Tropical cyclones in 2005

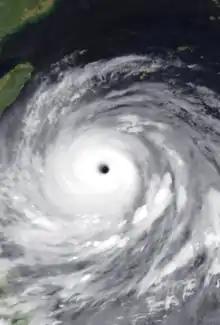
Typhoon Haitang

May was a very inactive season featuring only three tropical cyclones with two of them being named. The month's first storm started in the Western Pacific with the formation of a tropical depression named "Crising" which was named by the PAGASA. Crising formed east of the Philippine island of Mindanao however, the storm never organized into a tropical storm and did not receive an International name. It then dissipated east of the Philippines. The Eastern Pacific featured its first storm of the year, Hurricane Adrian. "Adrian" formed very early shortly after the season started and took an unusually northeast route towards El Salvador making it the closest hurricane ever to approach the country. It then made landfall on Honduras before dissipating. The last storm of the month was Nesat which formed near Guam. "Nesat" then intensified into a Category 4 typhoon before passing south of Japan before becoming extratropical southeast of Japan.